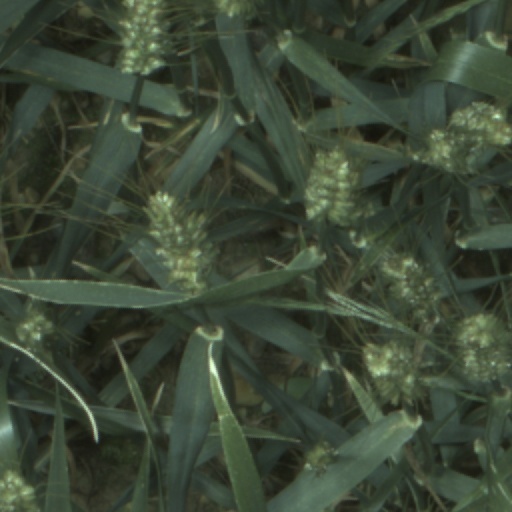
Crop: wheat